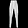
Label: Trouser